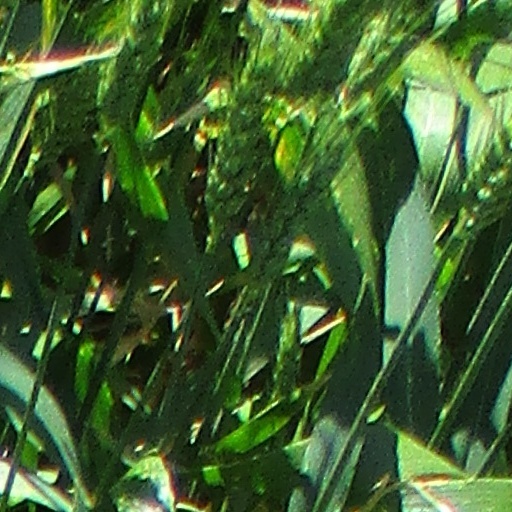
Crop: wheat